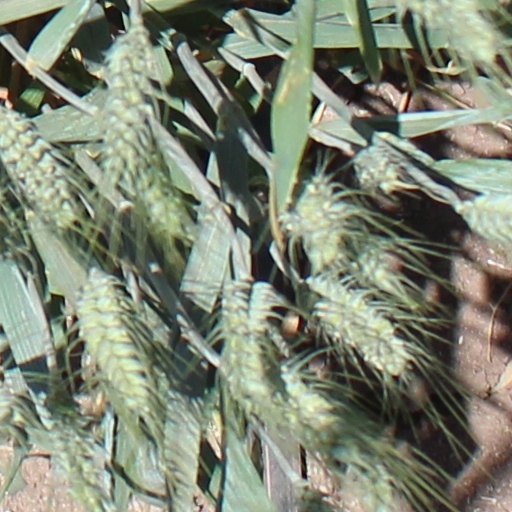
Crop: wheat